Napa River Flood Project

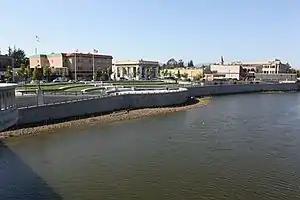
A portion of the Napa River floodwall constructed by the Corps of Engineers. Photo taken from the 3rd Street bridge.

The Napa River-Napa Creek Flood Protection Project is a flood control project of the US Army Corps of Engineers in the city of Napa, California. The Project area includes some of the Napa River from the Butler Bridge on State Route 29 on the south to Trancas Street on the north. This section is the upper reach of the estuary portion of the Napa River and as such is tidally influenced. The Project also includes improvements to of Napa Creek, the primary tributary to the Napa River. The project is cited as a new way of thinking about flood control due to its "living river" principles.